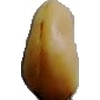
Label: caju_seed